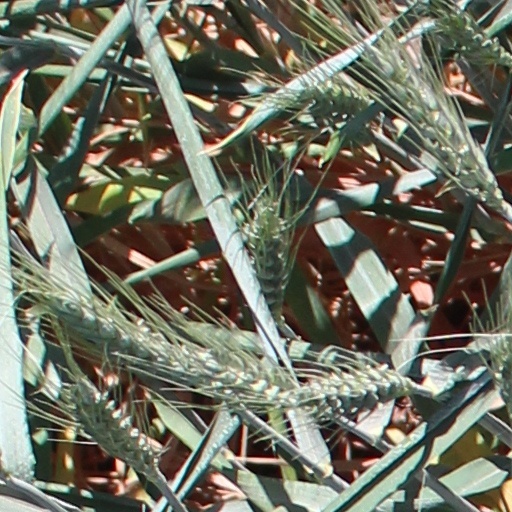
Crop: wheat